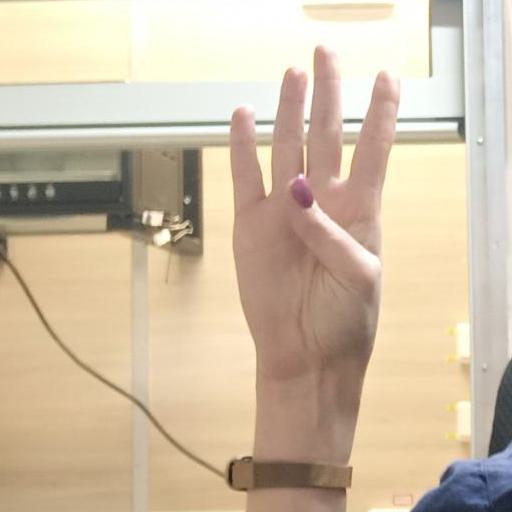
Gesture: four